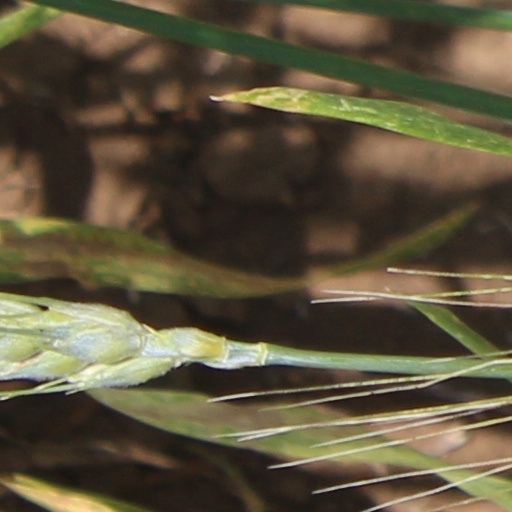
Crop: wheat